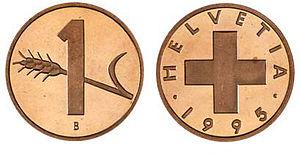
1 Ct 1995, image originale de SwissMint